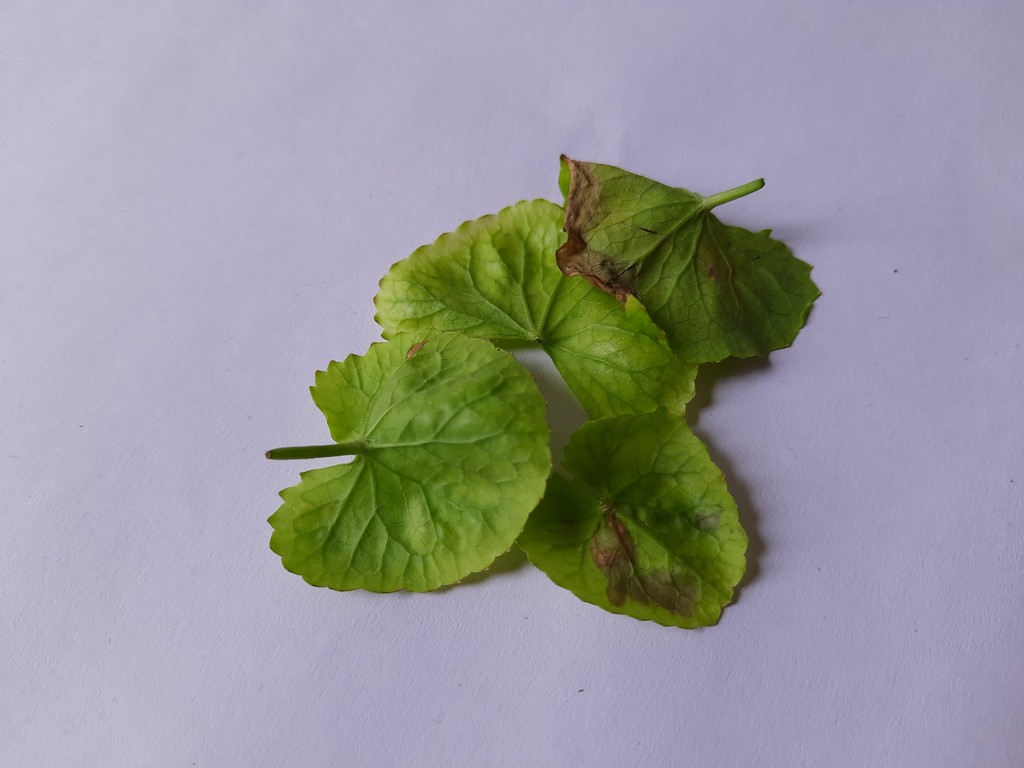
Label: Unhealthy